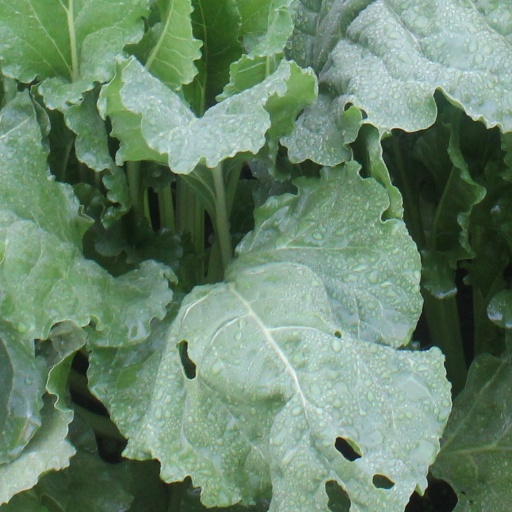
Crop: sugar beet